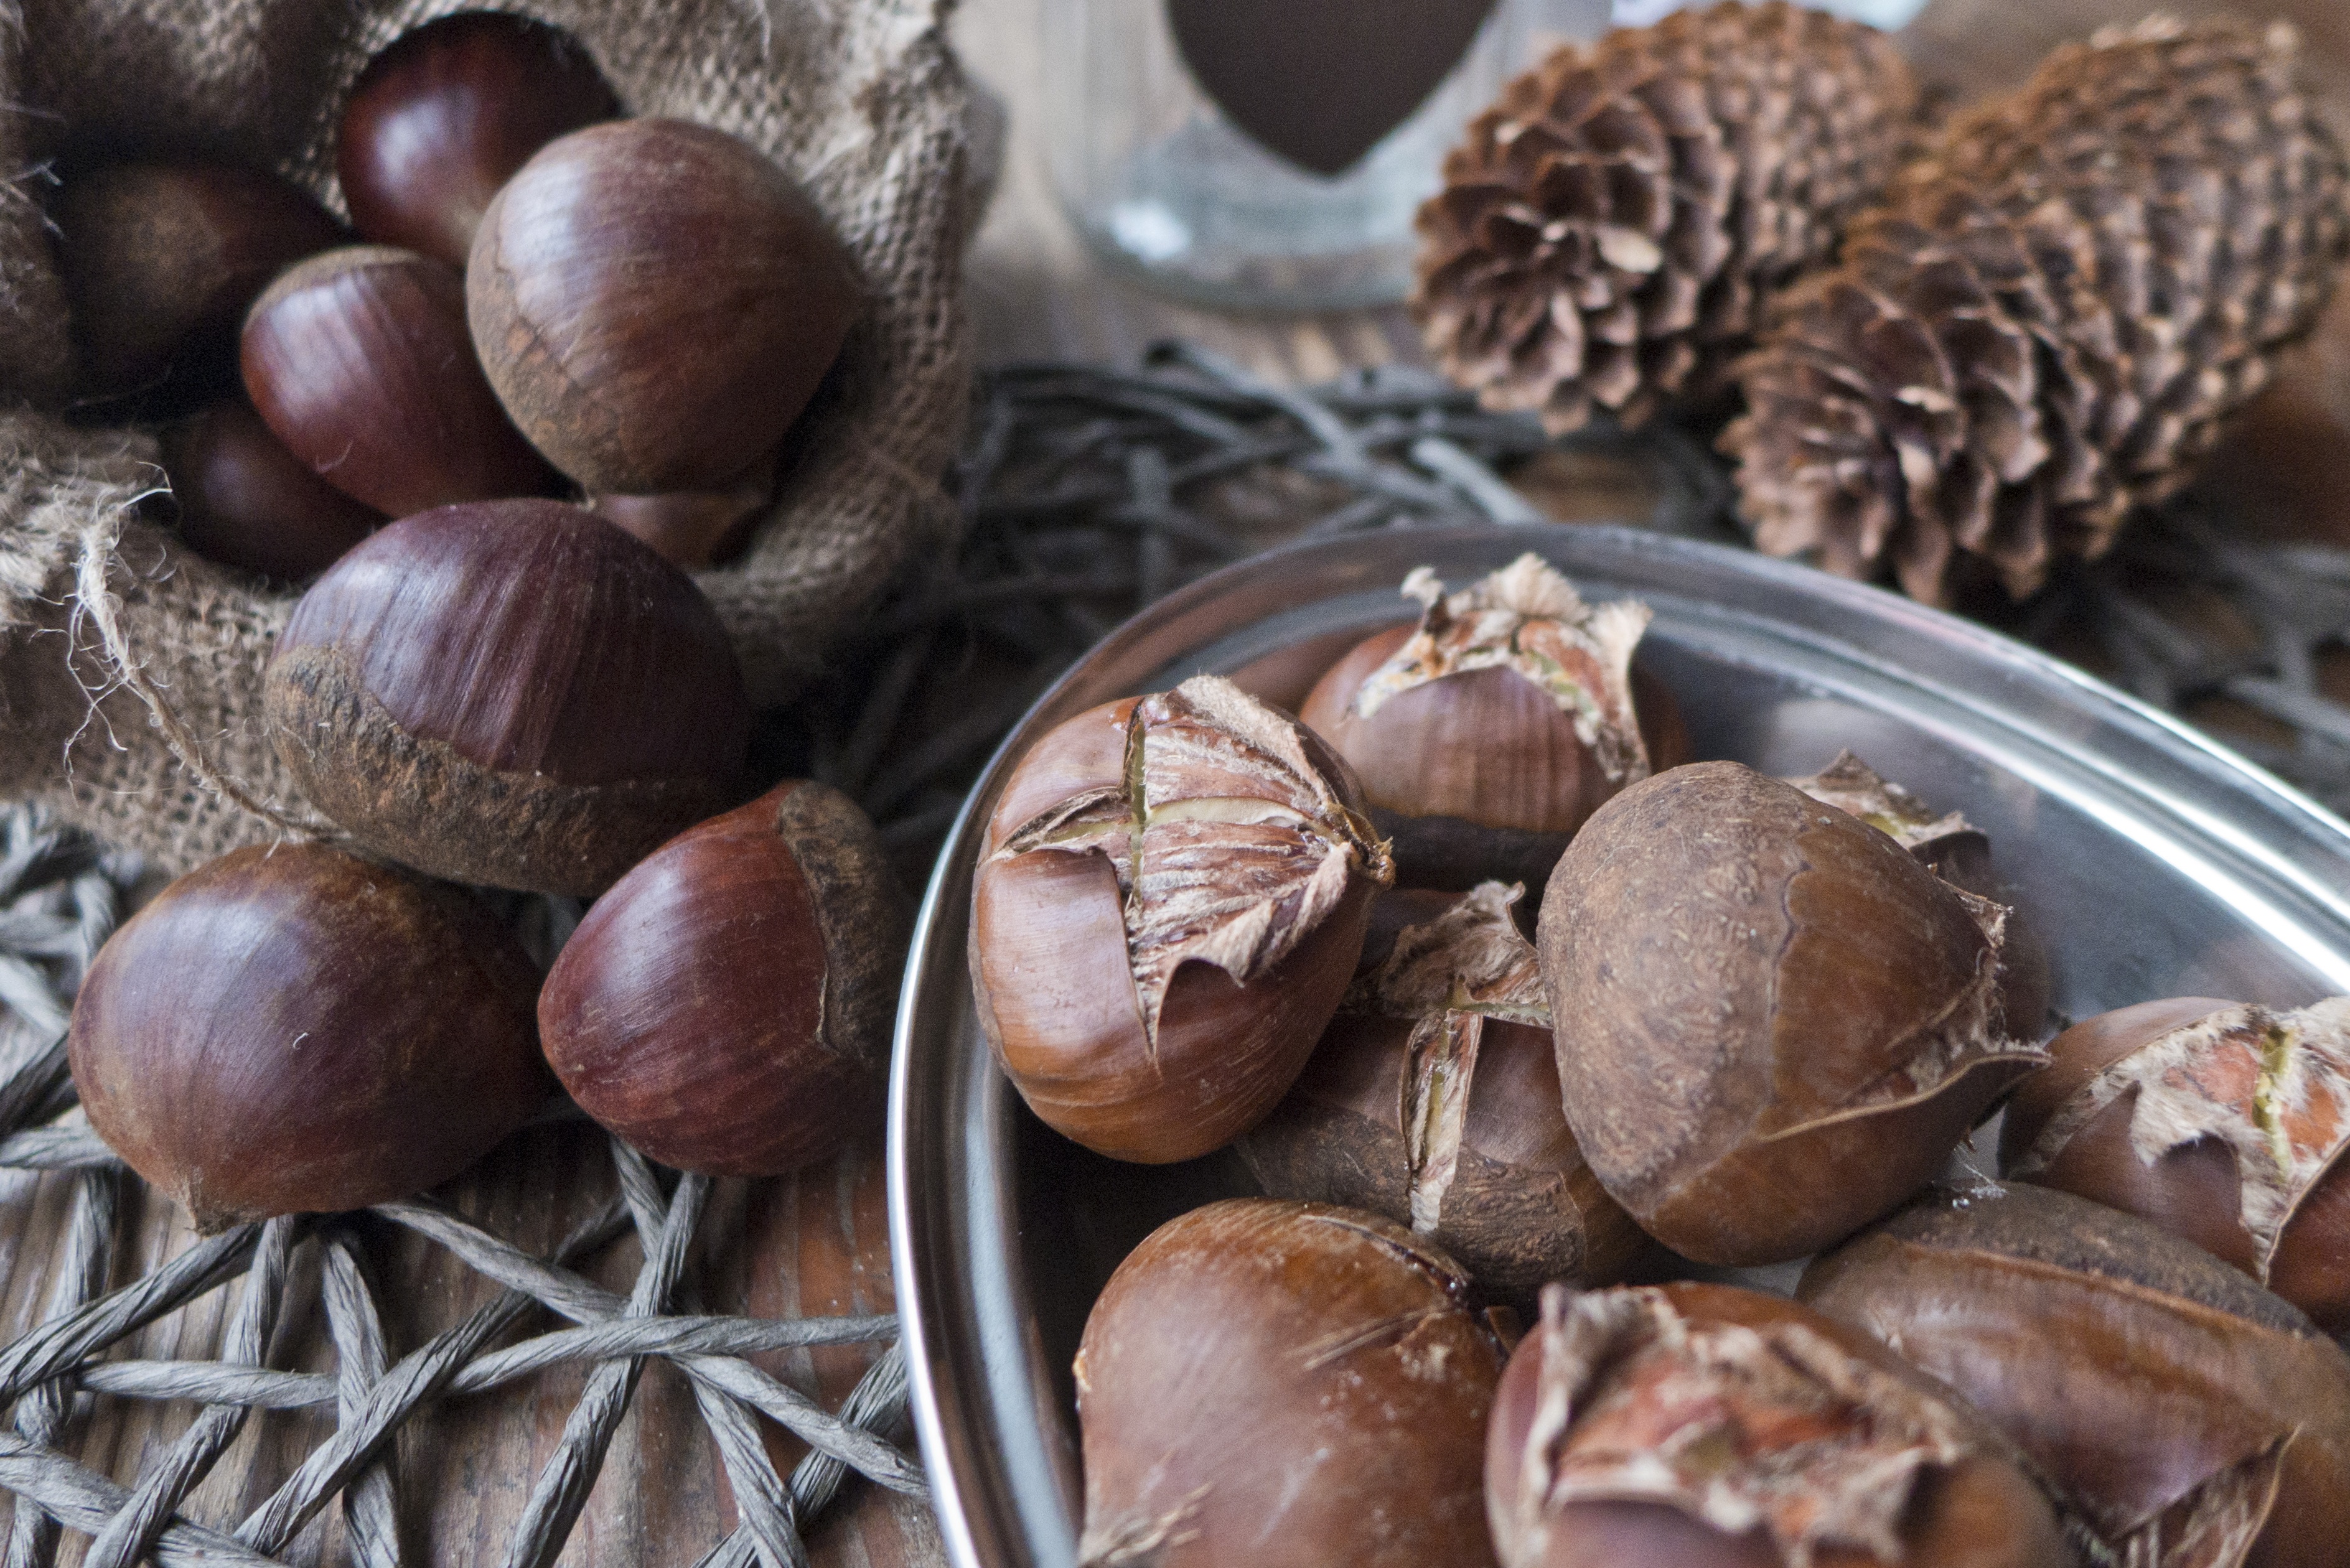
dish, food, produce, autumn, bag, mushroom, nut, chocolate, coconut, cones, chestnuts, hazelnut, chestnut, castanea, appetizer, dining table, edible mushroom, shiitake, chocolate truffle, nuts seeds, a delicacy